Frontier

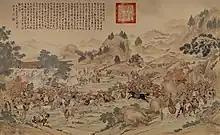
Storming of the Dzungar Camp at Gadan-Ola led by Ayusi in 1755

A Canadian frontier thesis was developed by the Canadian historians Harold Adams Innis and J. M. S. Careless, who emphasized the relationship between the center and periphery. Katerberg argues that "in Canada the imagined West must be understood in relation to the mythic power of the North" (Katerberg 2003). Innis's 1930 work "The Fur Trade in Canada" expounded on what became known as the Laurentian thesis: the most creative and major developments in Canadian history occurred in the metropolitan centres of Central Canada, and the civilization of North America is the civilization of Europe. Innis considered place to be critical in the development of the Canadian West and wrote of the importance of metropolitan areas, settlements, and indigenous people in the creation of markets. Turner and Innis have continued to exert influence over the historiography of the American and Canadian Wests. The Quebec frontier showed little of the individualism or democracy that Turner ascribed to the American zone to the south. The Nova Scotia and Ontario frontiers were more democratic than the rest of Canada, but whether that was caused by the need to be self-reliant on the frontier itself or the presence of large numbers of American immigrants is debated.